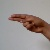
The image shows a hand gesture representing the letter 'H' in Indian Sign Language.